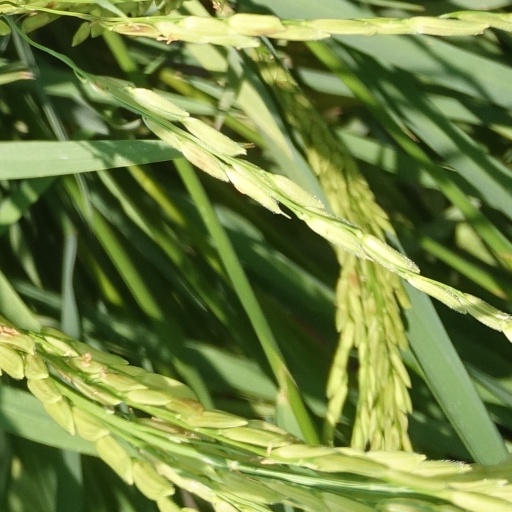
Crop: rice